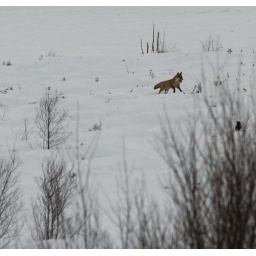
local wildlife, foxes playing in the field behind my house